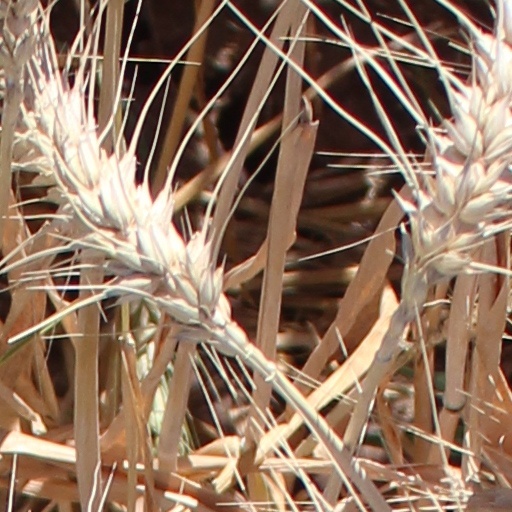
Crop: wheat